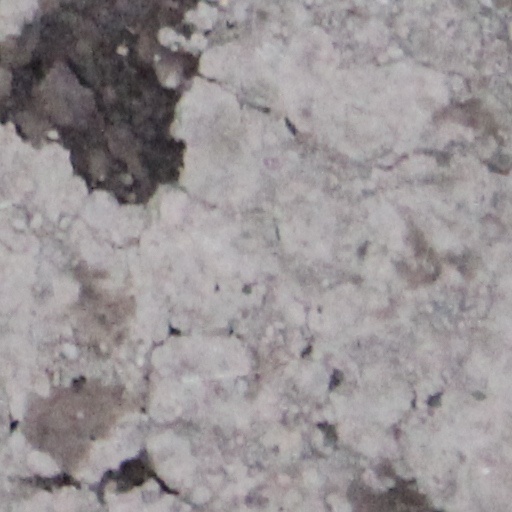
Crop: wheat